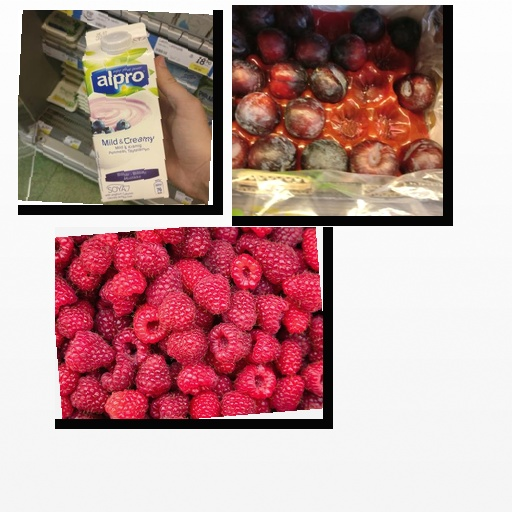
Food items: blueberry_soyghurt, raspberry, plum